Tanagura Domain

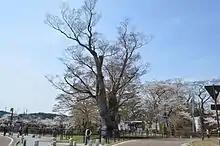
Site of Tanagura Castle, administrative HQ of Tanagura Domain

During the Sengoku period, Tanagura was an outpost of the Satake clan, who built the mountain-top Akadake Castle near what would later become Tanagura Castle. After the Satake were defeated and transferred to Dewa Province by Tokugawa Ieyasu, the area was awarded to Tachibana Muneshige. Following the Siege of Osaka, the domain was awarded to Niwa Nagashige, who was ordered to build a completely new castle by Shōgun Tokugawa Hidetada. The Niwa were followed by the Naitō clan, who continued to develop the castle and its surrounding castle town; however, under the Tokugawa shogunate the domain saw frequent changes of "daimyō".